Street Fighter V

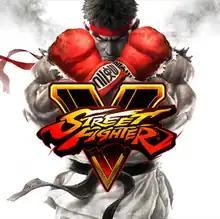
Box artwork for the original home console release, depicting Ryu

Street Fighter V is a 2016 fighting game developed by Capcom, Dimps and Taito and published by Capcom for PlayStation 4 and Windows. The major follow-up to "Street Fighter IV" (2008) as part of Capcom's "Street Fighter" series, it was developed using the Unreal Engine 4 engine and was a console-exclusive on Sony's platform. Similar to previous games in the series, "Street Fighter V" features a side-scrolling fighting gameplay system, and introduces the "V-Gauge" mechanic. The game featured 16 characters at launch, with four of them being new to the series; a main story mode and 30 additional characters were added through updates and downloadable content.